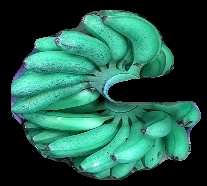
Variety: rasbale
Grade: grade1